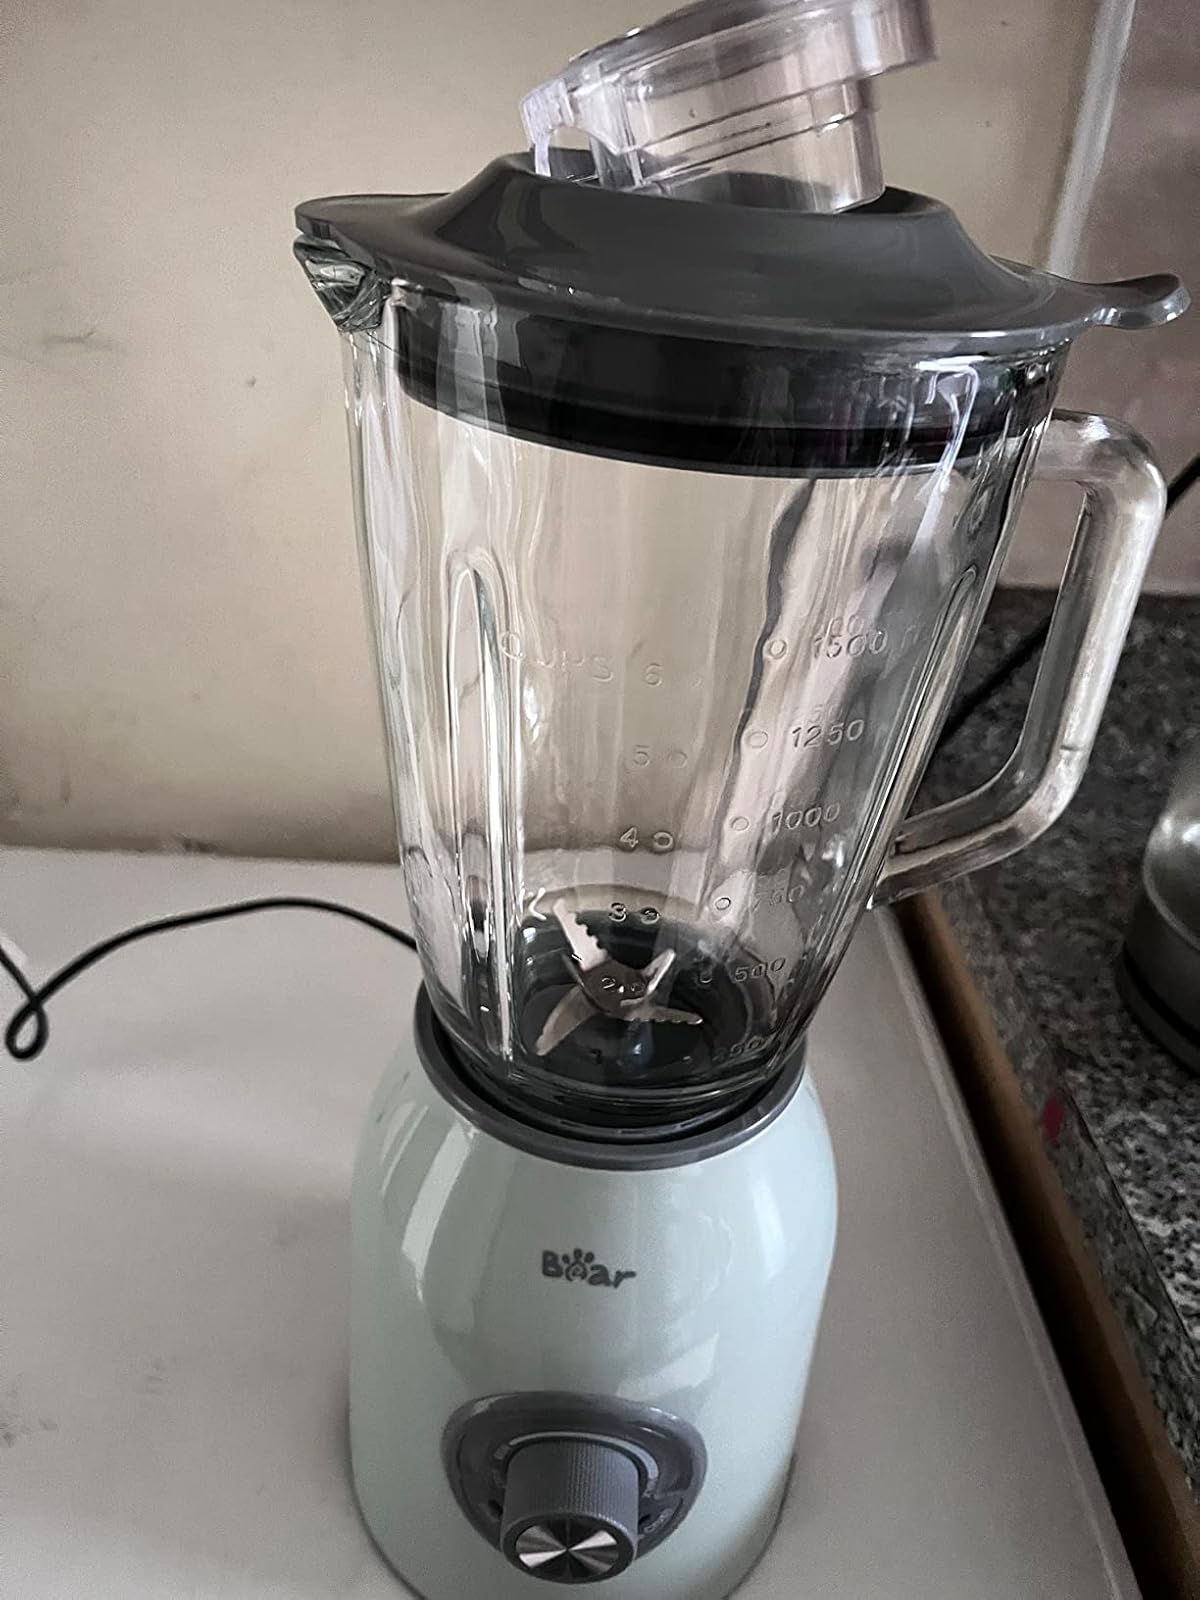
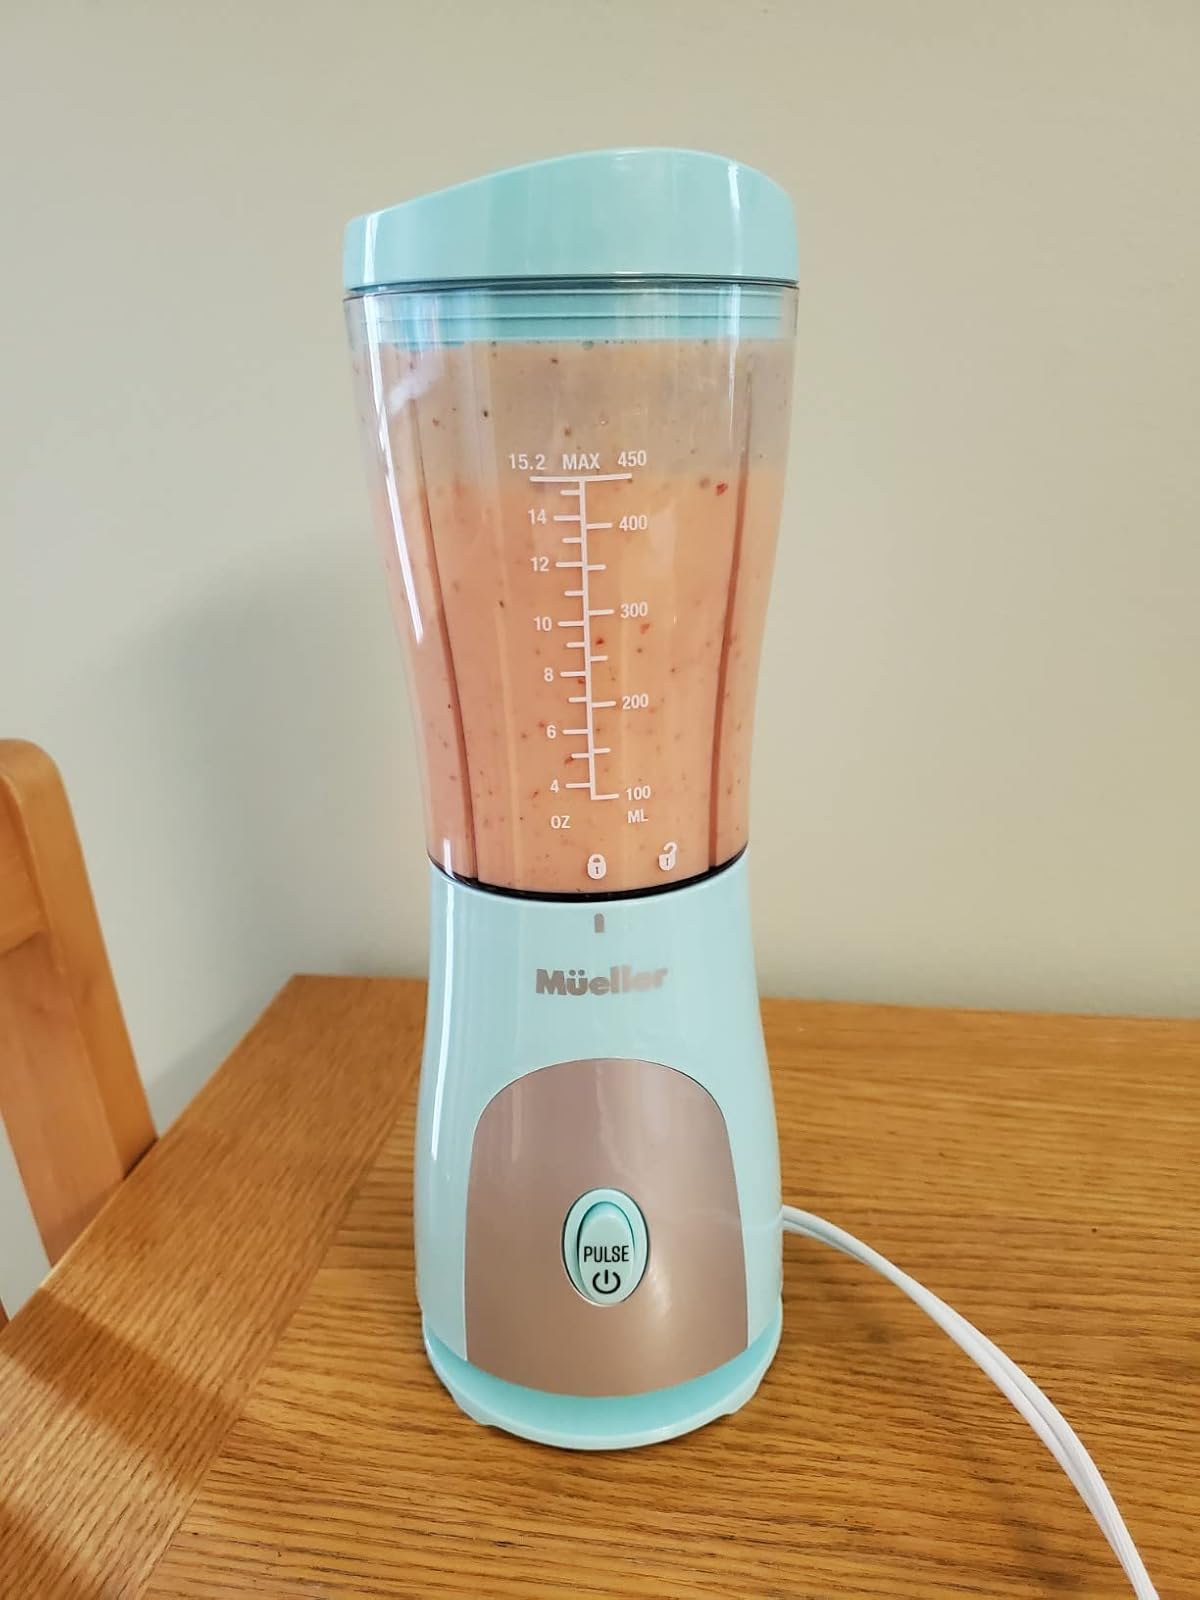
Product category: items_blender
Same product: no